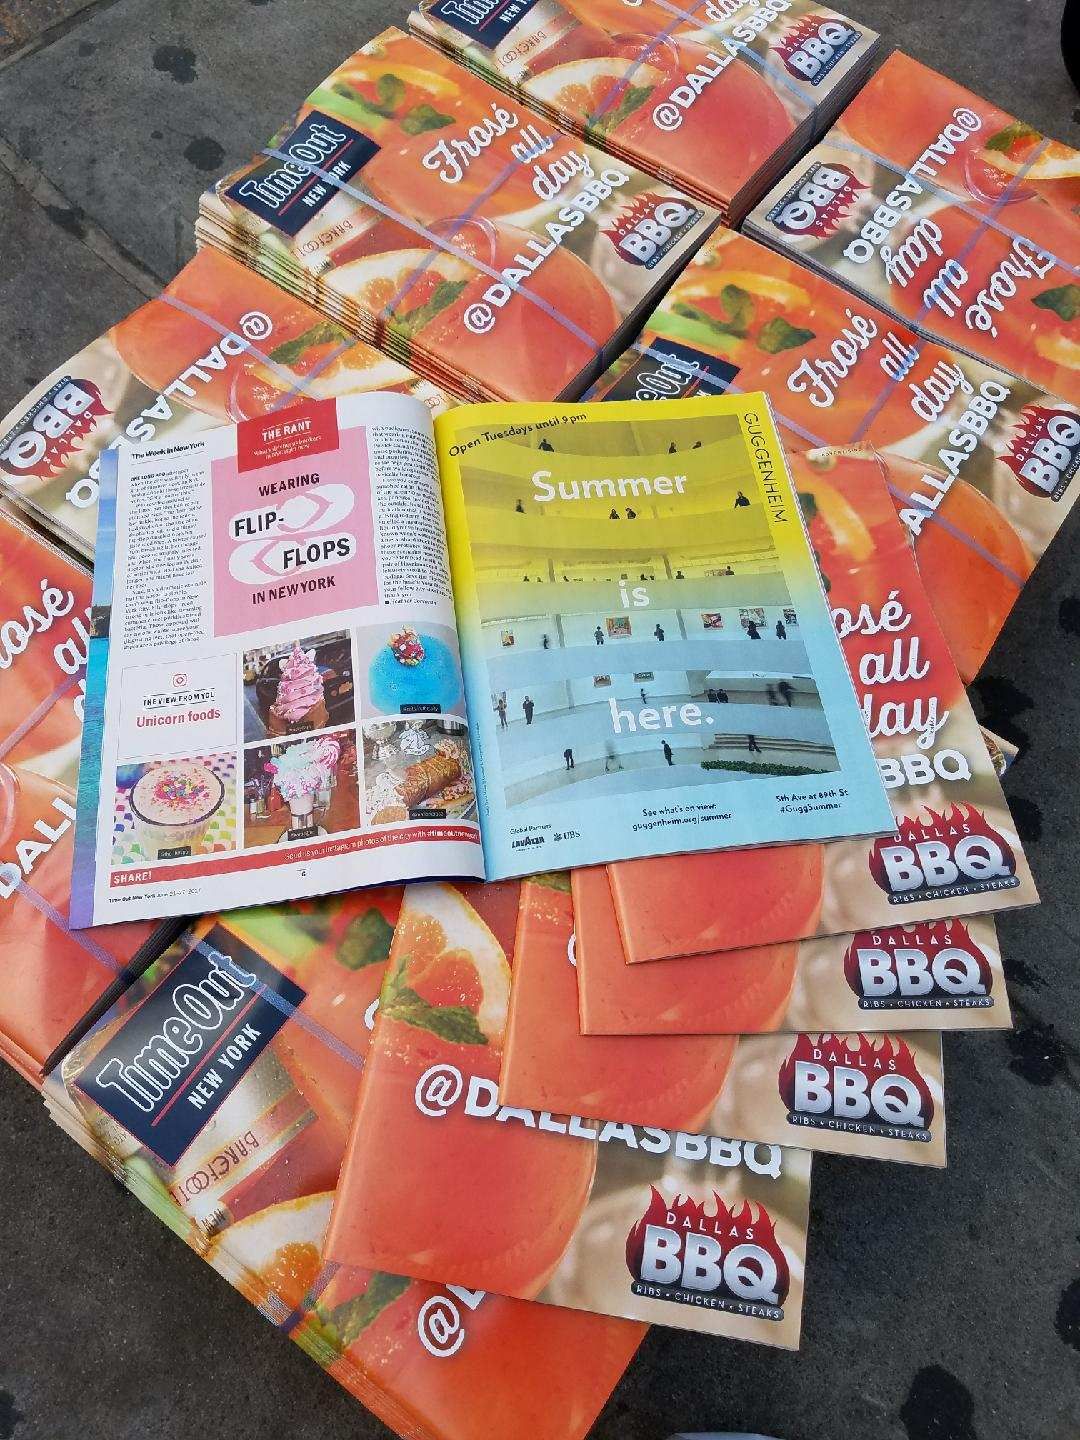
Label: paper